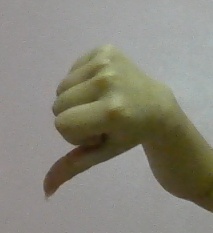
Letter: waw